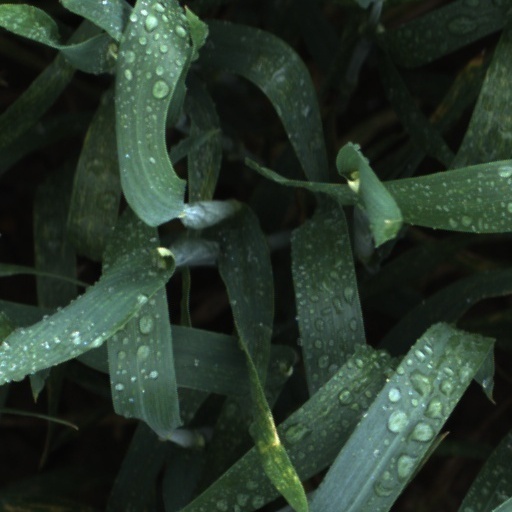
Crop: wheat